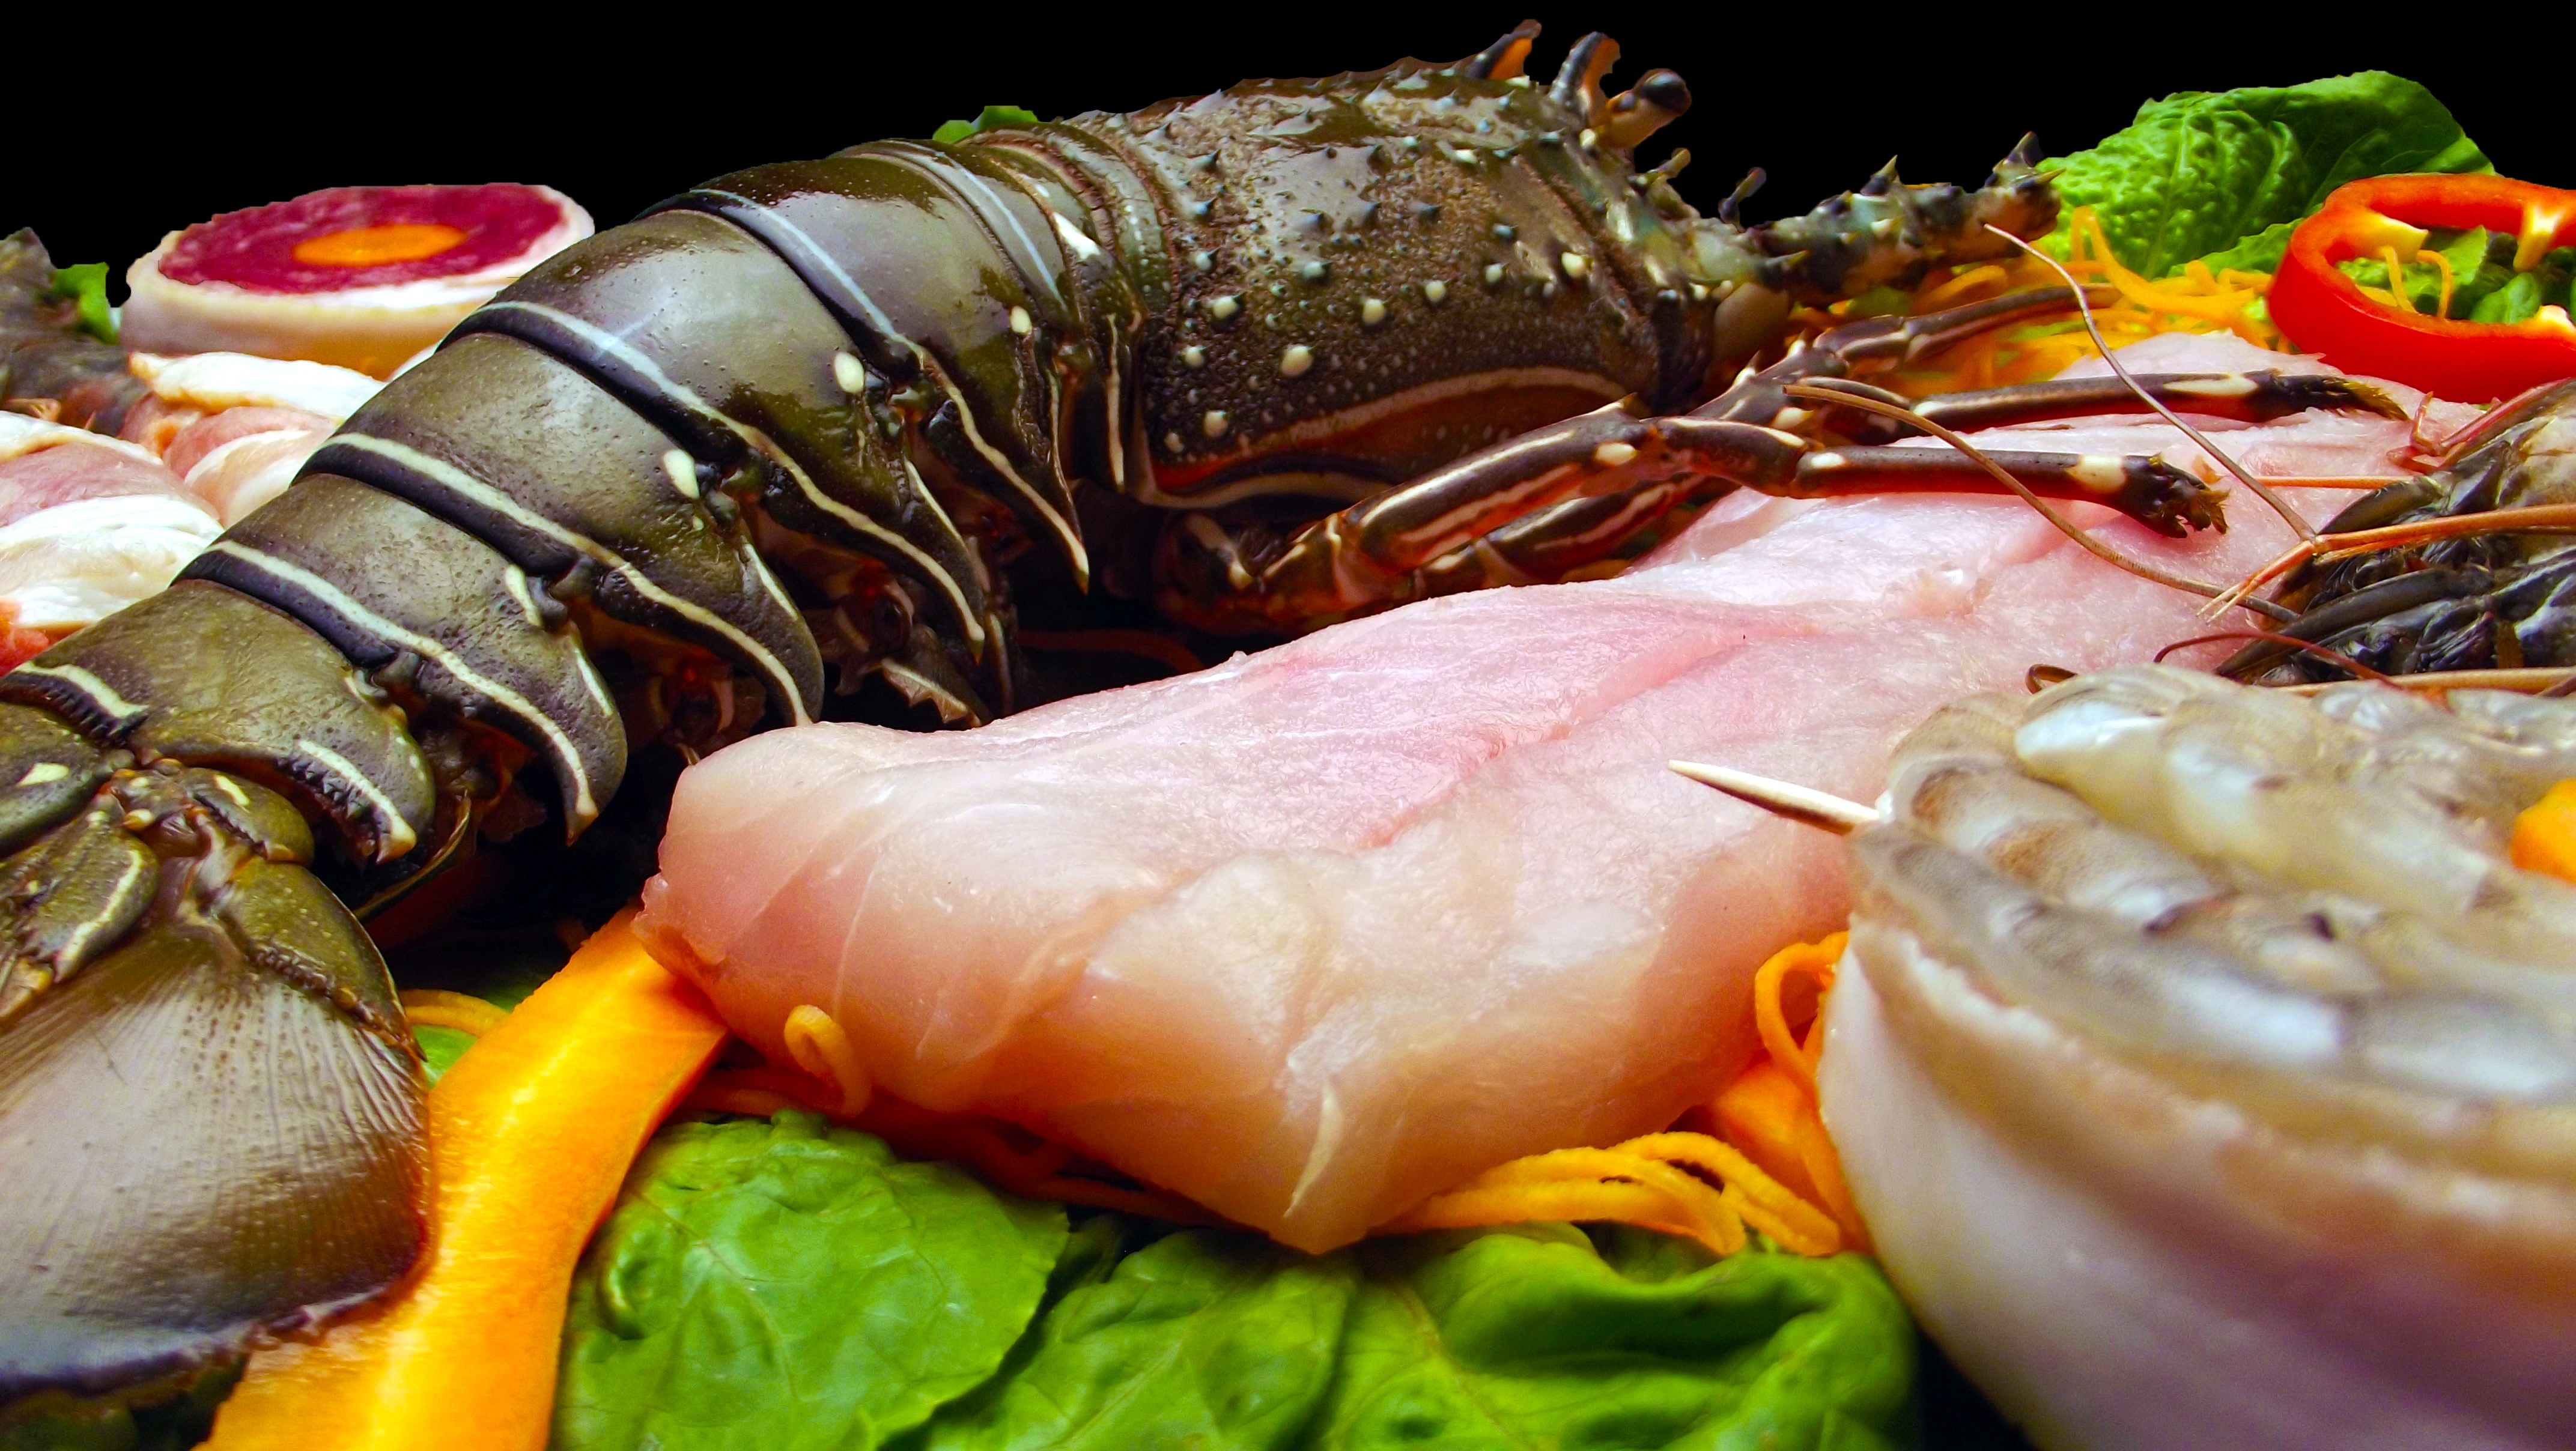
ocean, restaurant, dish, meal, food, seafood, fish, cuisine, invertebrate, shrimp, lobster, asian food, animal source foods, spiny lobster